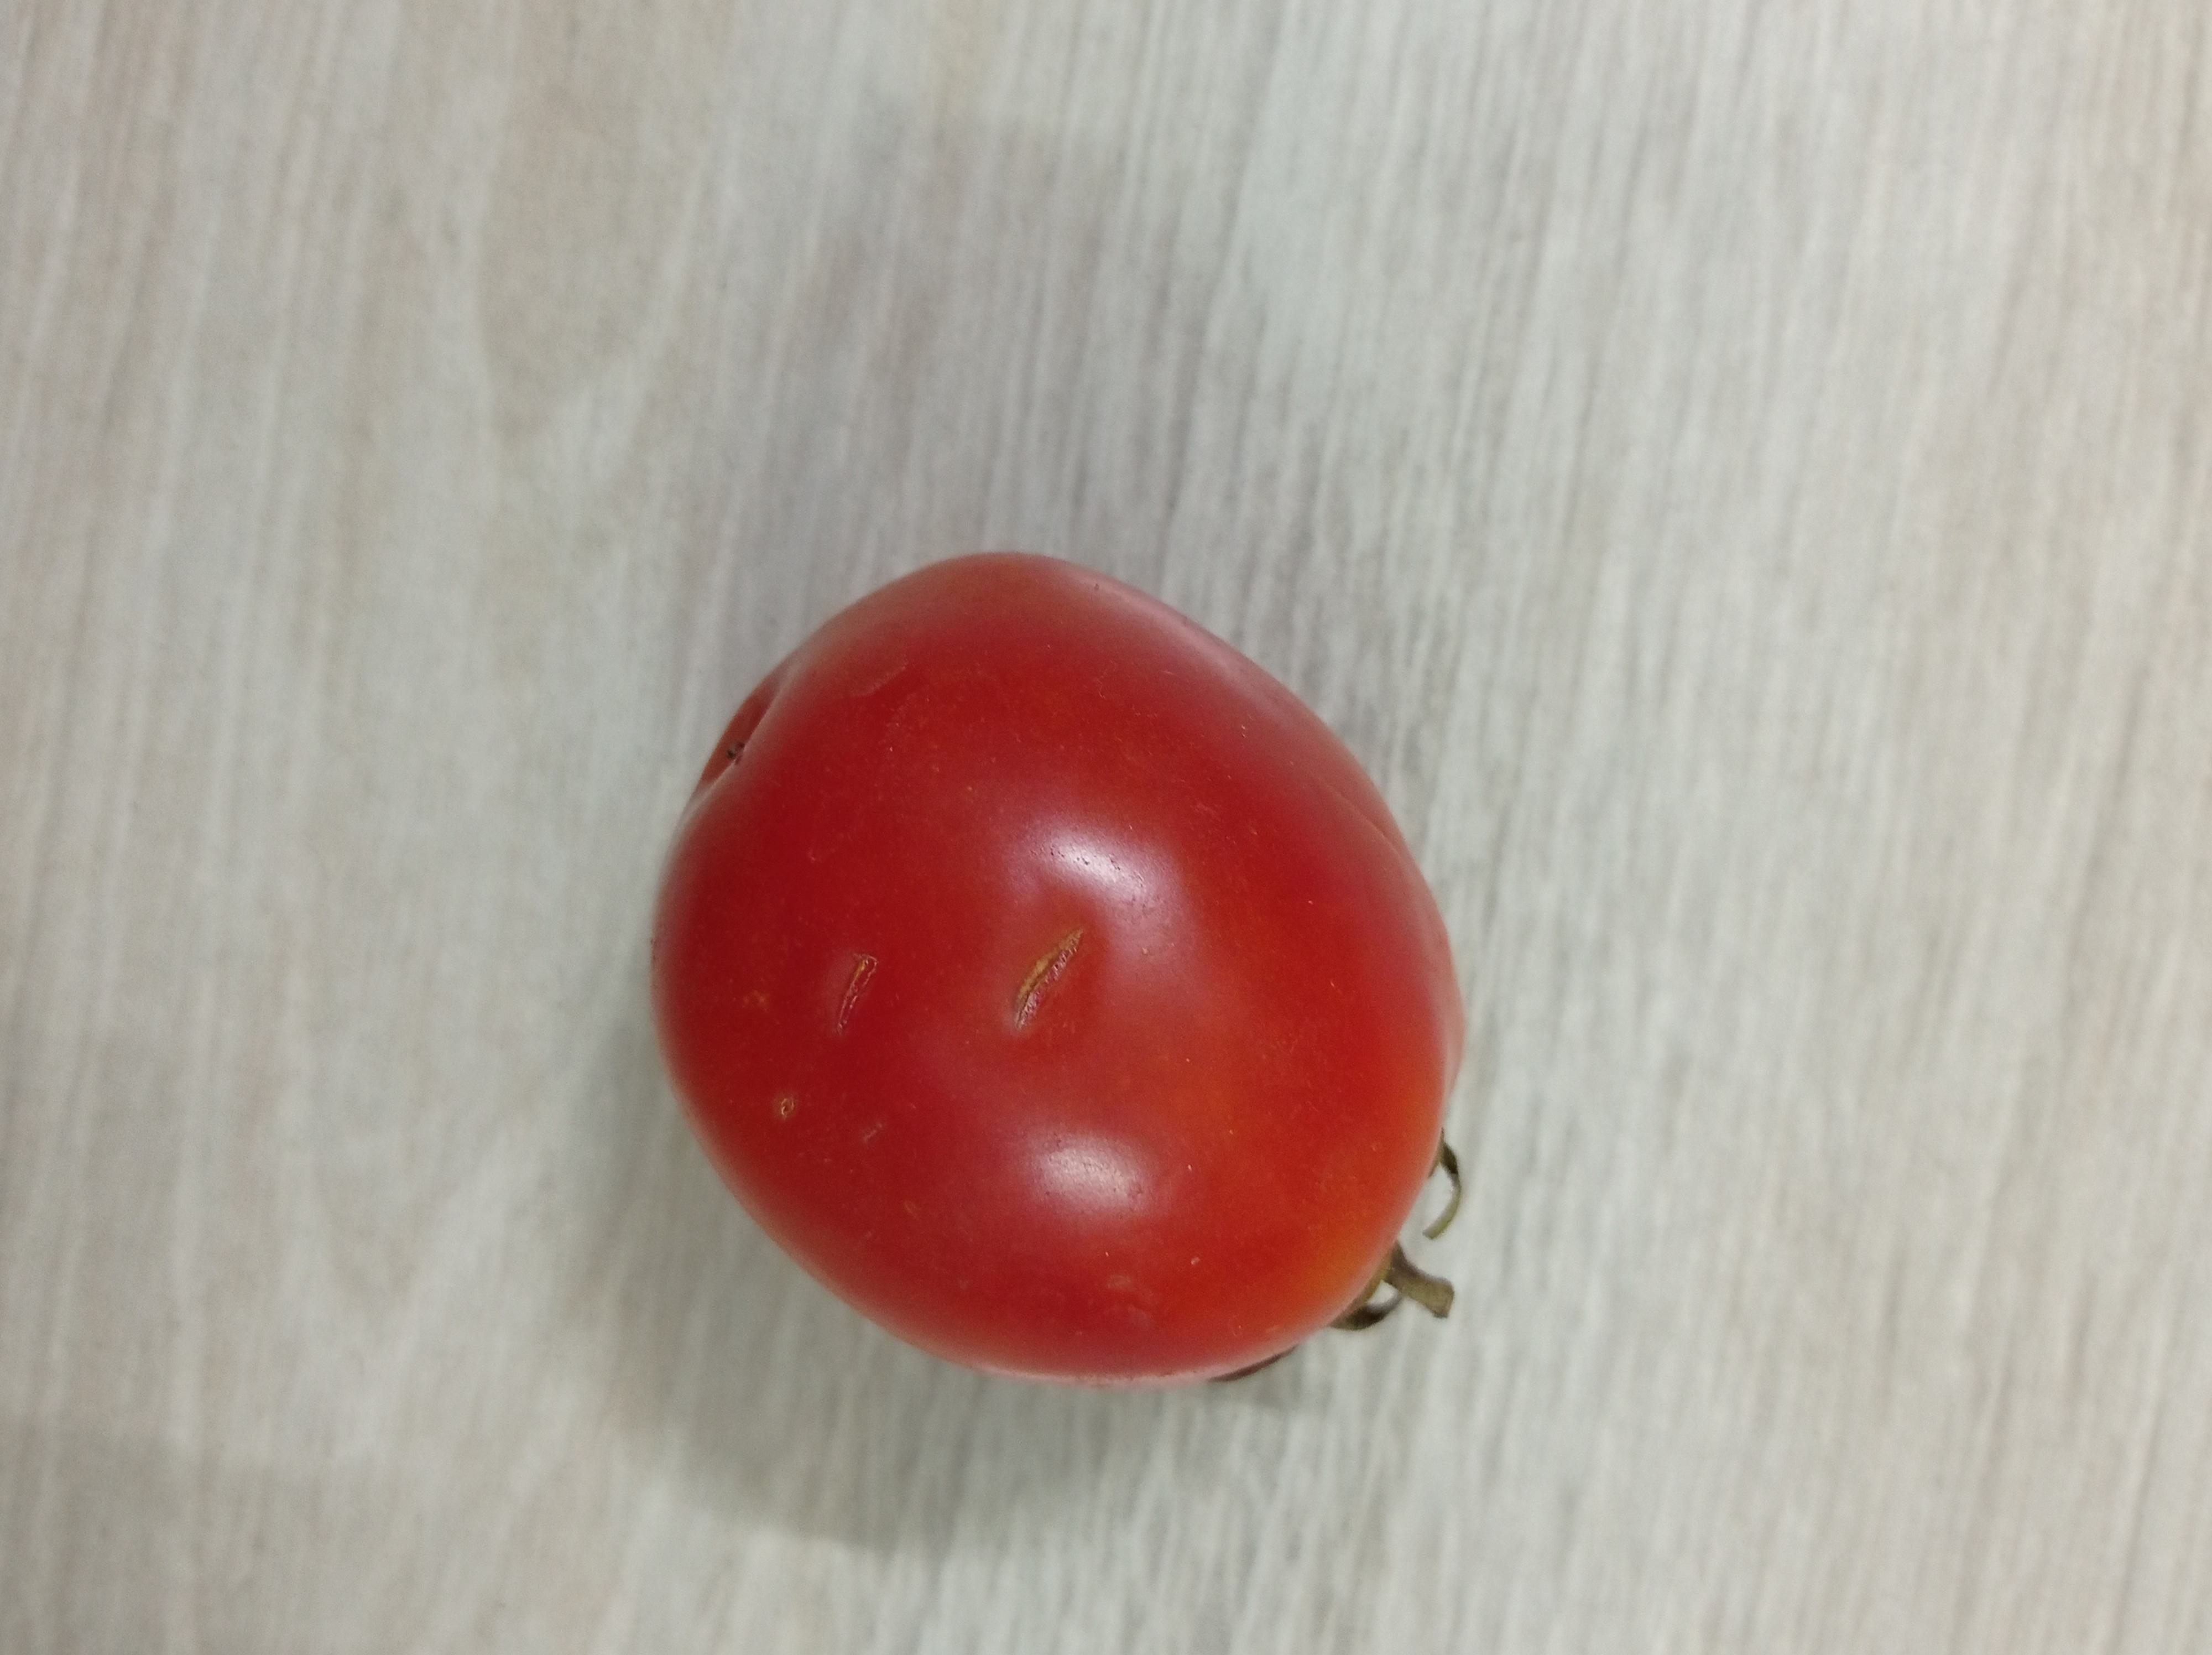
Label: Fresh